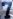
Number: 7